Dakota War of 1862

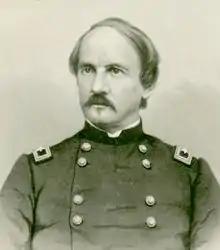
Colonel Henry Hastings Sibley

On August 19, 1862, Minnesota Governor Alexander Ramsey asked his long-time friend and political rival, former Governor Henry Hastings Sibley, to lead an expedition up the Minnesota River for the relief of Fort Ridgely, and gave him an officer's commission as Colonel of Volunteers. Sibley had no previous military experience, but was familiar with the Dakota and the leaders of the Mdewakanton, Wahpekute, Sisseton and Wahpeton bands, having traded among them since arriving in the Minnesota River Valley 28 years beforehand as a representative of the American Fur Company.